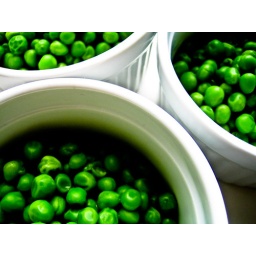
peas in white bowls